10th Engineer Brigade (Romania)

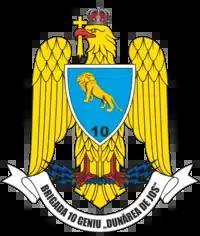
10th Engineer Brigade Official Insignia

The 10th Engineer Brigade ("Brigada 10 Geniu") is an engineer brigade currently operational within the Romanian Land Forces, and subordinated to the General Staff of the Romanian Land Forces.